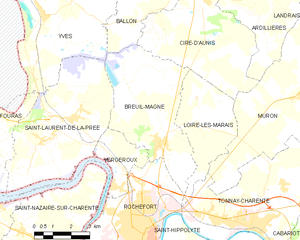
Breuil-Magné est une commune du Sud-Ouest de la France située dans le département de la Charente-Maritime.